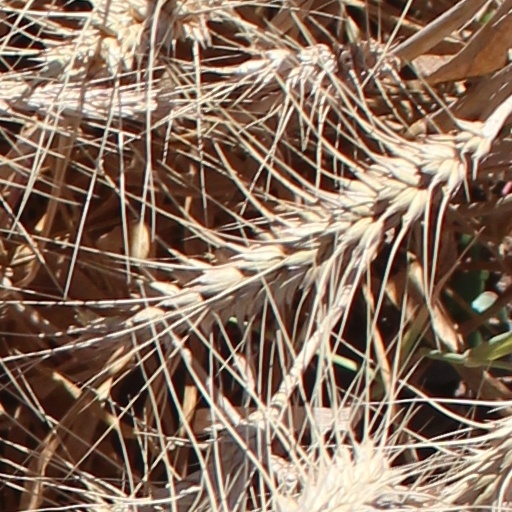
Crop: wheat